Luzerne County Council elections

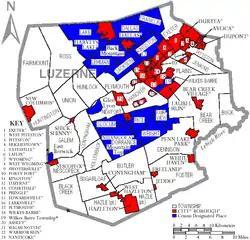
A map of municipalities in Luzerne County. Each council member represents the entire county.

The Luzerne County Council is elected by the voters of the county. The governing body consists of eleven members. Nearly half the council is up for election every two years. It rotates between five and six seats. Each council member is elected at-large (to a four-year term). Councilors may serve no more than three consecutive terms.